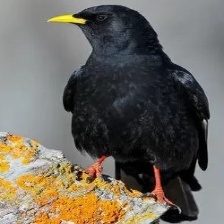
Species: ALPINE CHOUGH
Scientific name: PYRRHOCORAX GRACULUS